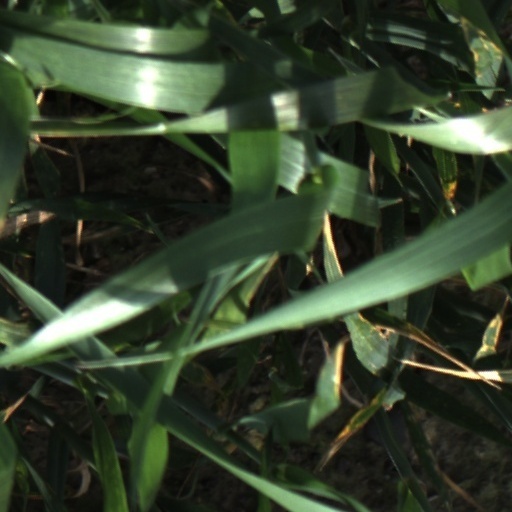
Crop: wheat